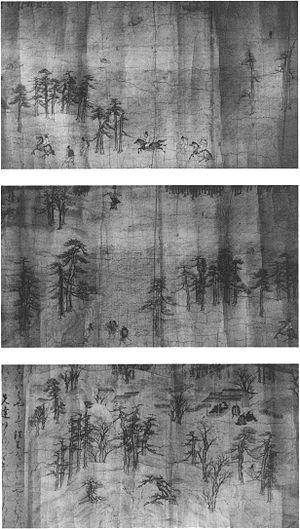
Le Saigyō monogatari emaki, traduit en « Biographie illustrée du moine Saigyō » ou « Rouleaux enluminés de Saigyō », est un emaki japonais du milieu du XIIIᵉ siècle retraçant la vie du poète Saigyō Hōshi, figure de la poésie waka. L’œuvre, caractéristique du style yamato-e, présente de nombreuses peintures de paysages très esthétiques du Japon, en lien avec les poèmes de Saigyō. Mais le message véhiculé par l’artiste est surtout religieux, indiquant par la figure idéalisée du moine et ses pèlerinages solitaires un moyen d’atteindre la salvation.